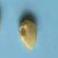
Maize quality: Good